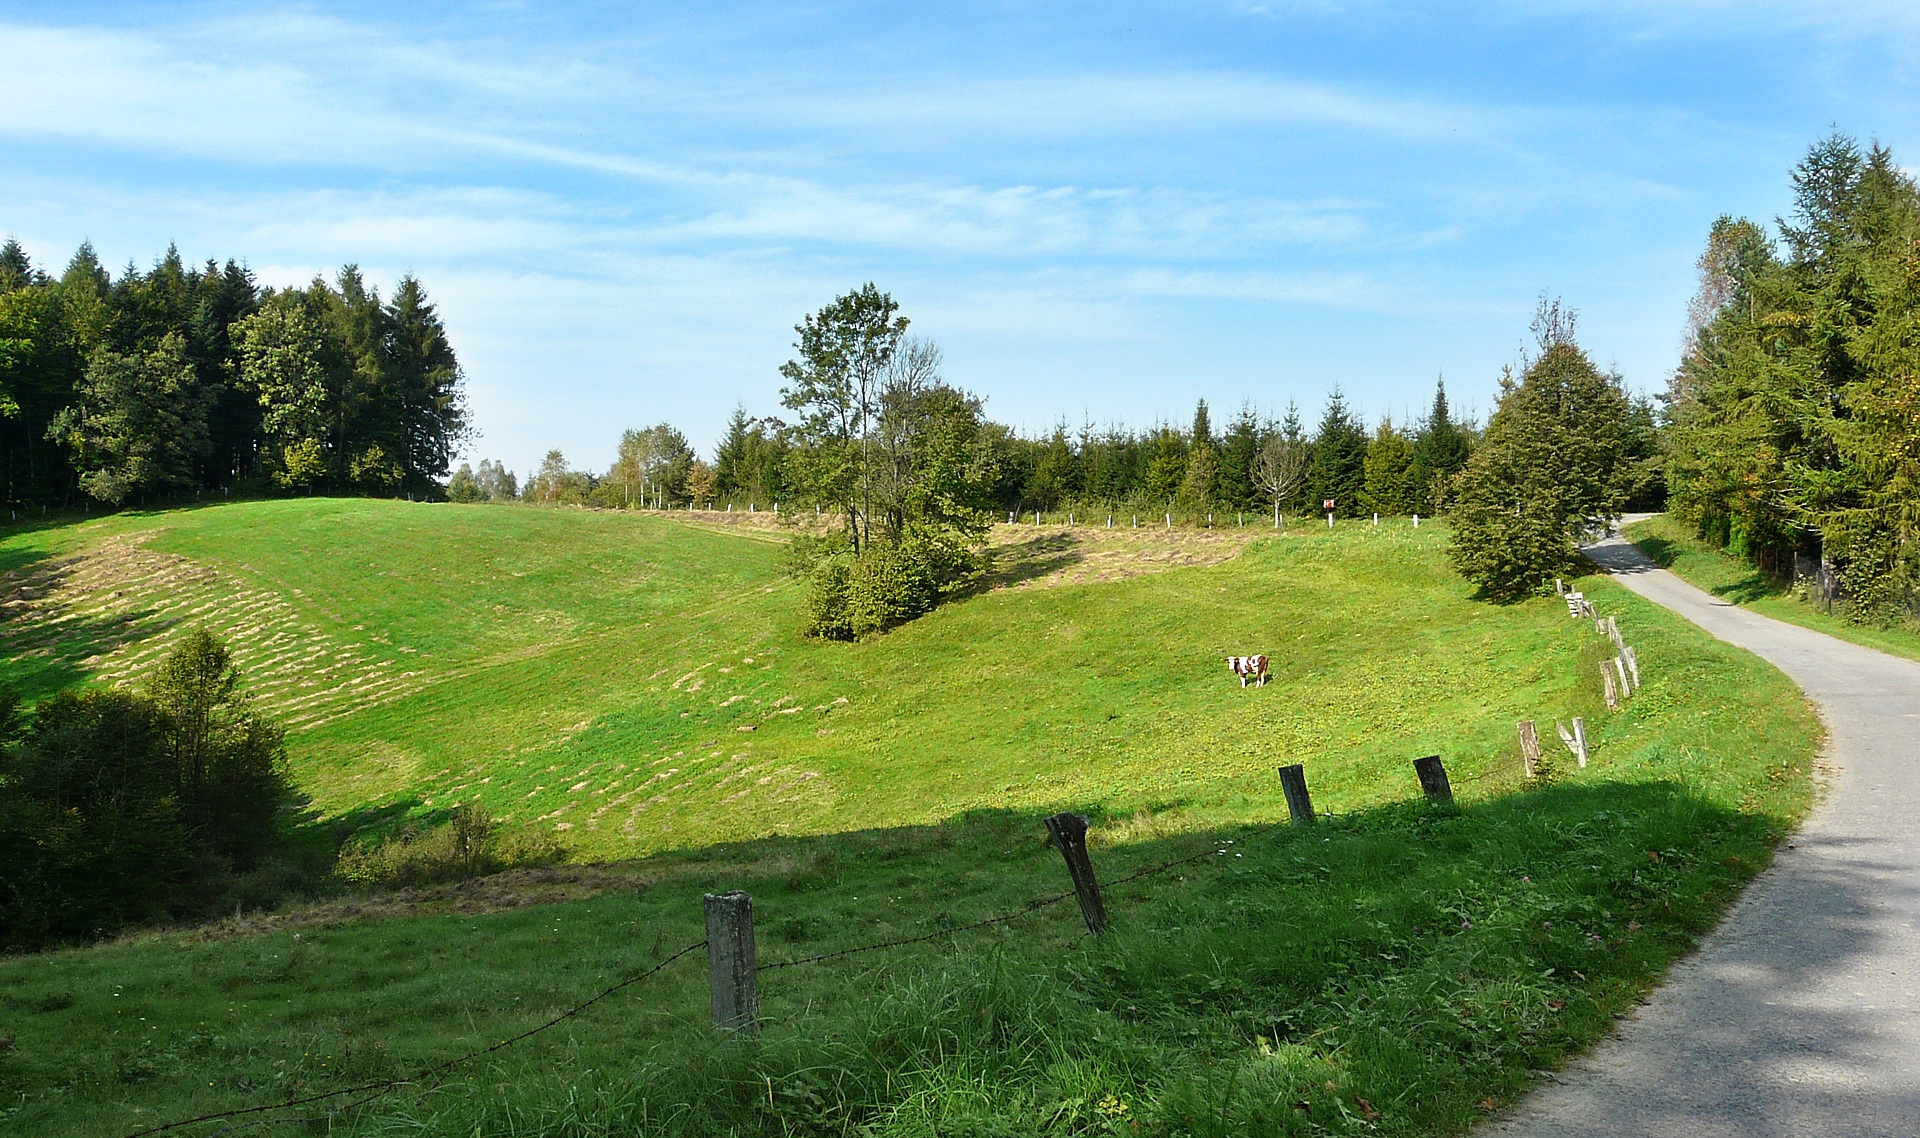
tree, forest, grass, mountain, sky, field, farm, lawn, meadow, hill, valley, mountain range, summer, cow, pasture, scenery, shadow, ridge, grassland, plateau, way, habitat, the sun, ecosystem, rural area, pasture land, the fence, bieszczady, mountainous landforms, land lot